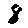
Label: 8